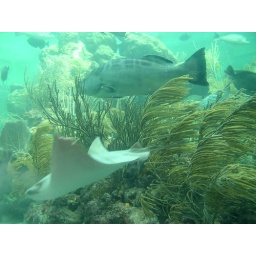
fish in the ocean